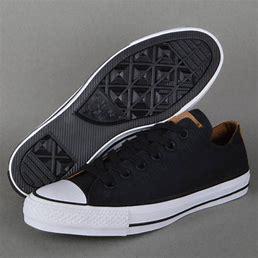
Brand: Converse
Model: Ctas Ox